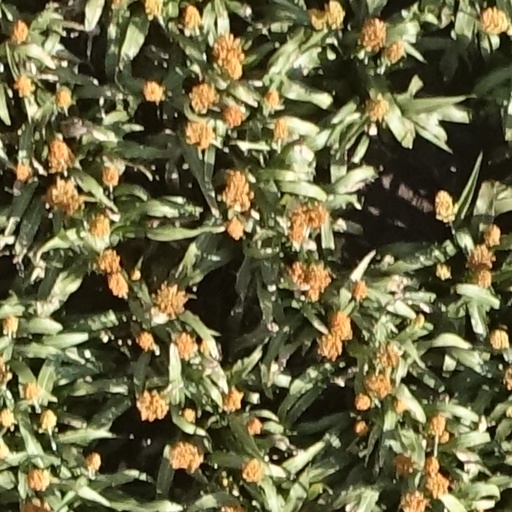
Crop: sorghum